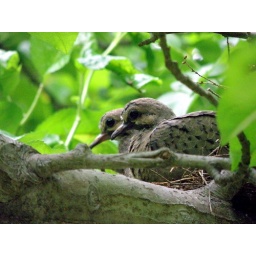
Fledgling pigeon nesting in apple tree.